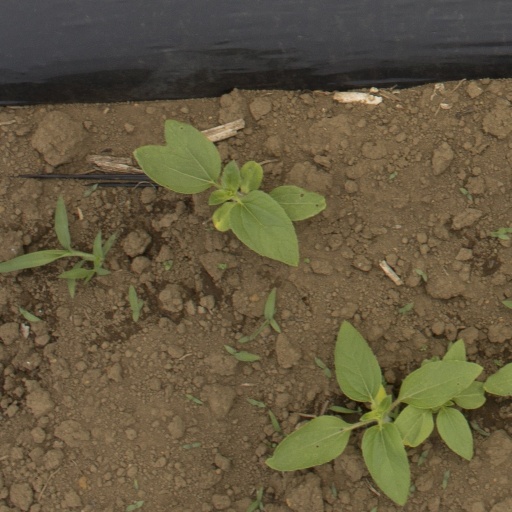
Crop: Jerusalem artichoke